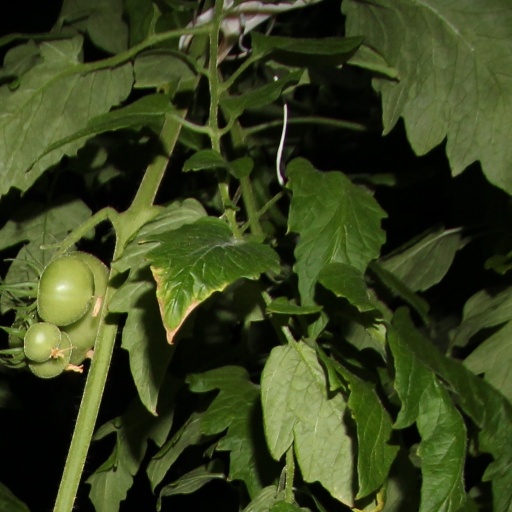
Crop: tomato